Data (Star Trek)

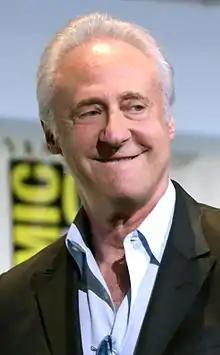
Actor Brent Spiner portrayed Data in "Star Trek: The Next Generation".

It was in the Star Trek prequel "" episode "" that the origin of Data can be traced back to a scientific theory created by genetic engineer Arik Soong, ancestor to Data's "father/creator" Noonien Soong, who noted that his theory would take generations beyond his lifetime to develop into a practical working model. Arik Soong created the theory while serving life imprisonment for recreating the discontinued "Augments" program which originally started the Eugenics War of the late 20th century. This links the Data storyline to that of Khan Noonien Singh from the .